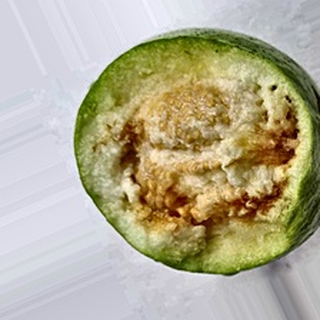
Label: guava_fruit_fly